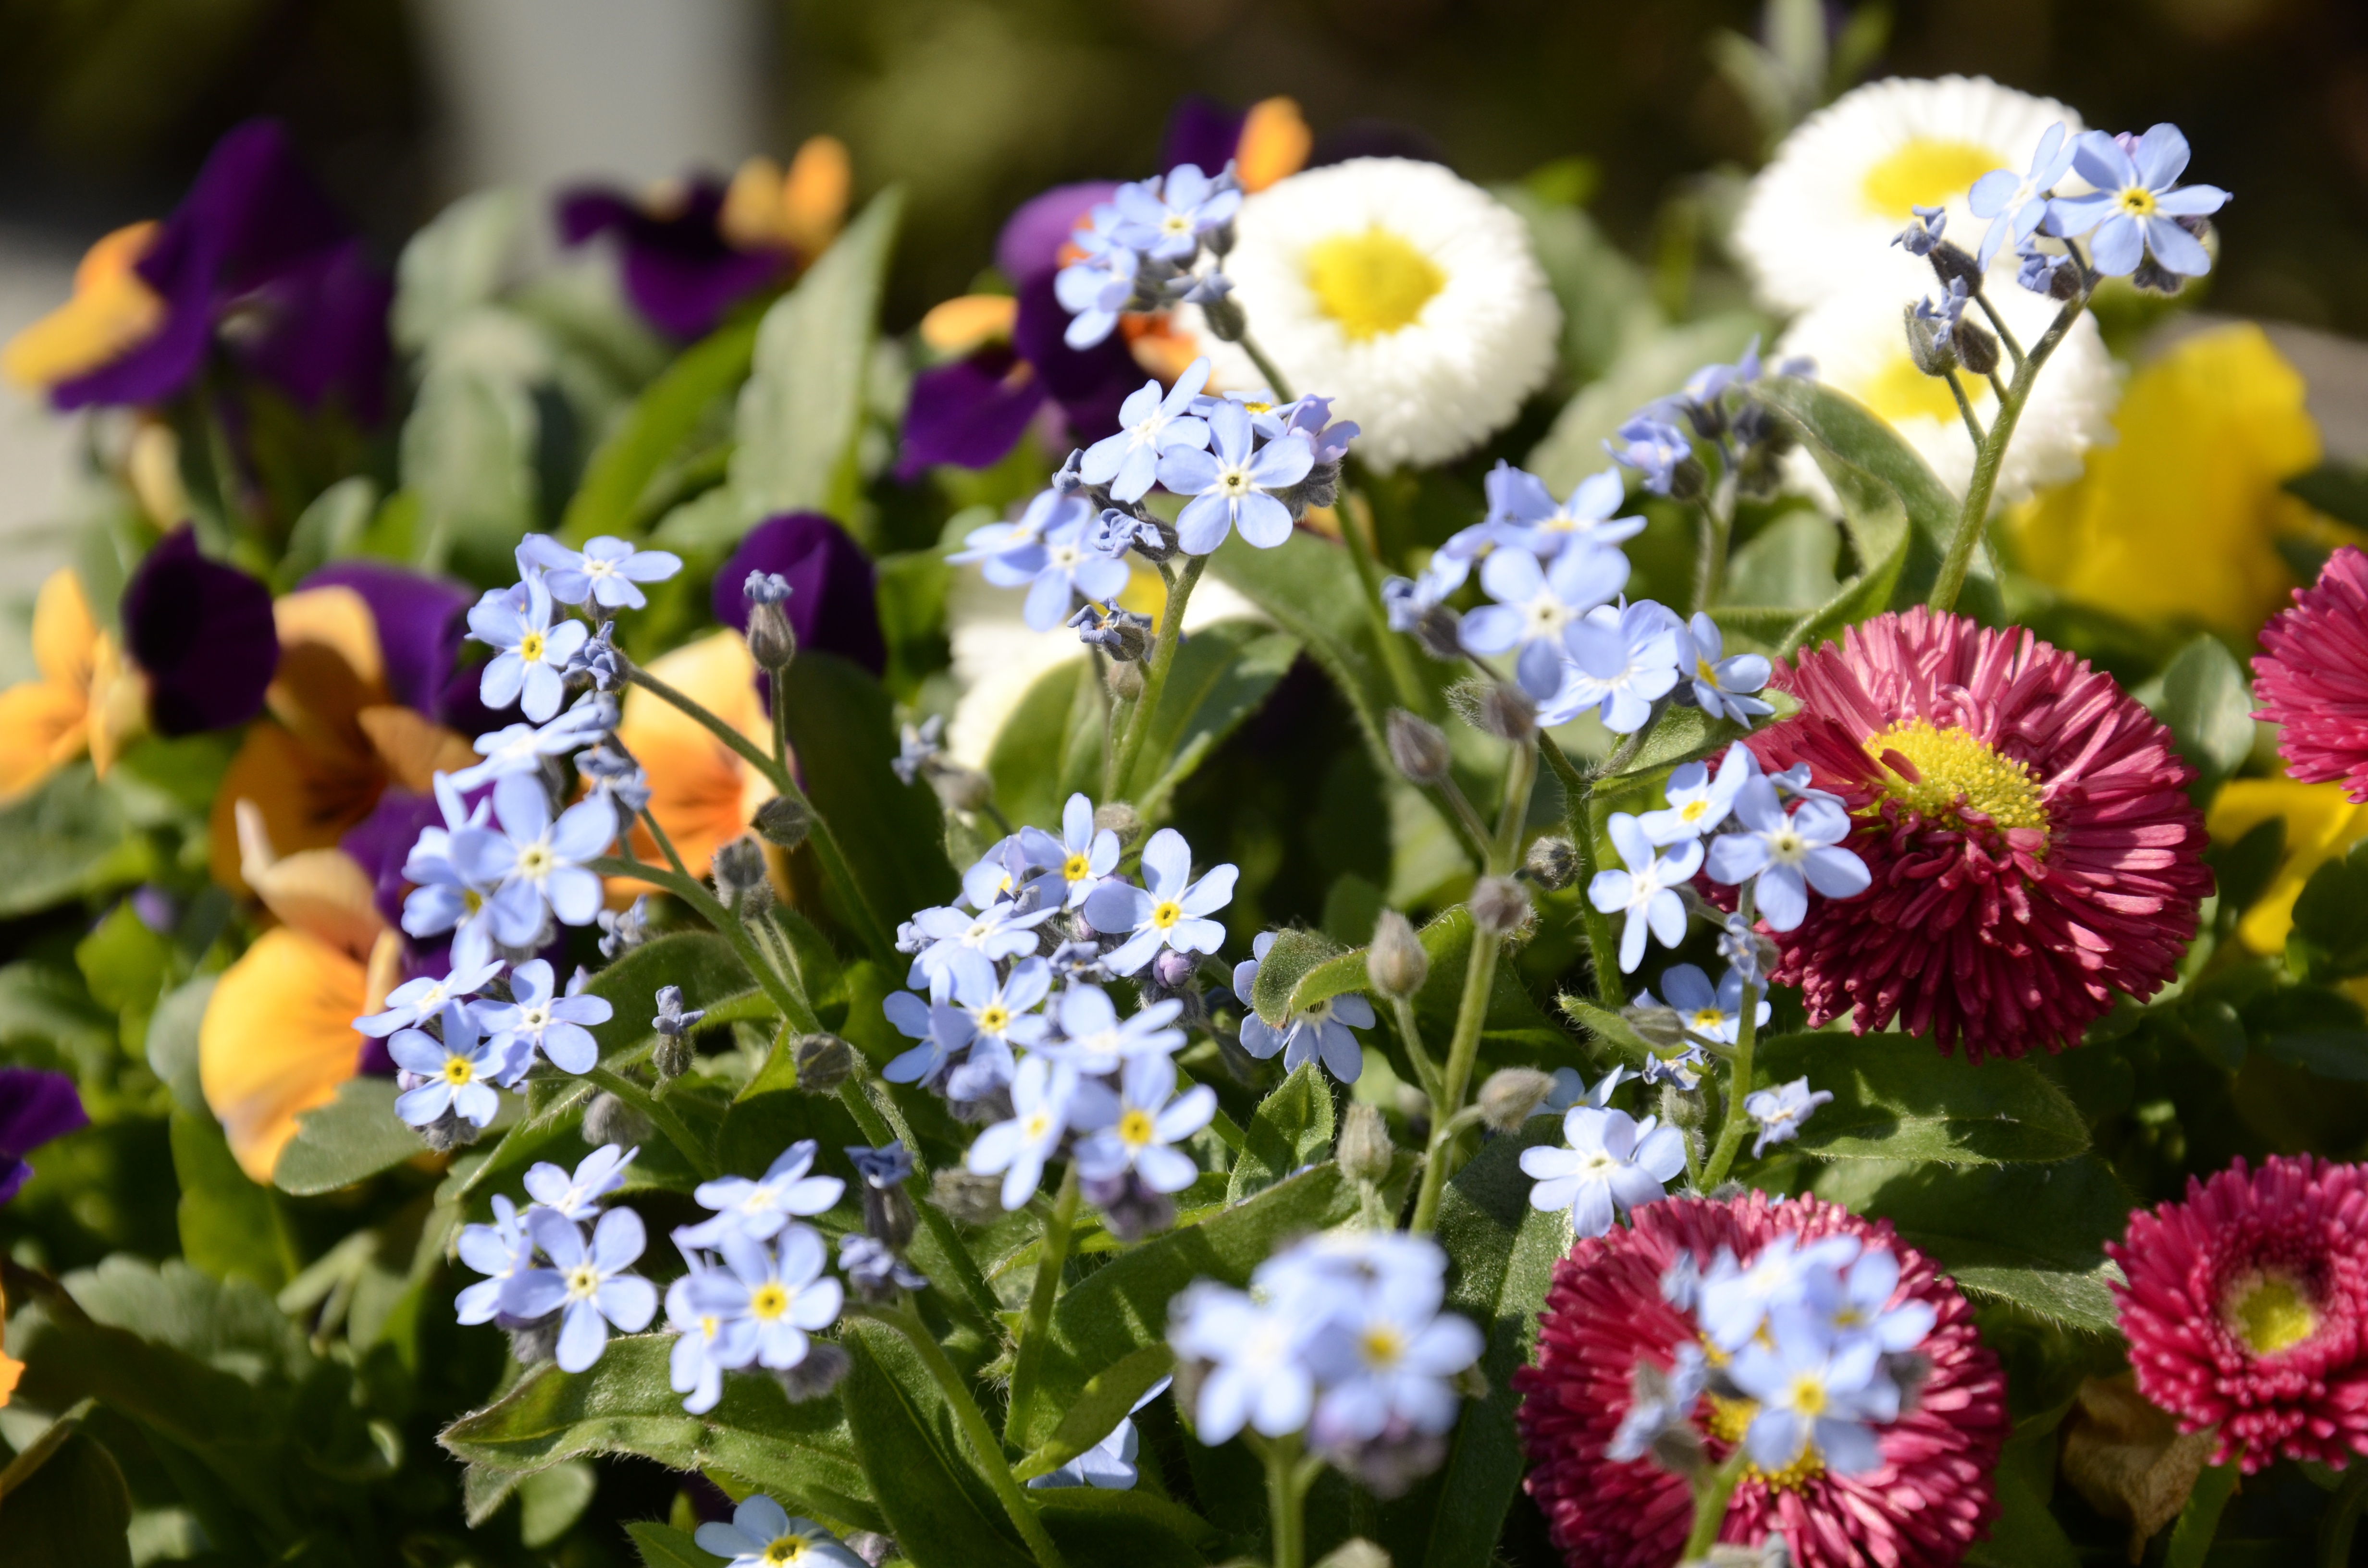
plant, meadow, flower, floral, spring, herb, botany, flora, wildflower, flowers, forget me not, macro photography, pansy, flowering plant, daisy family, bellis, annual plant, land plant